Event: Nepal Earthquake
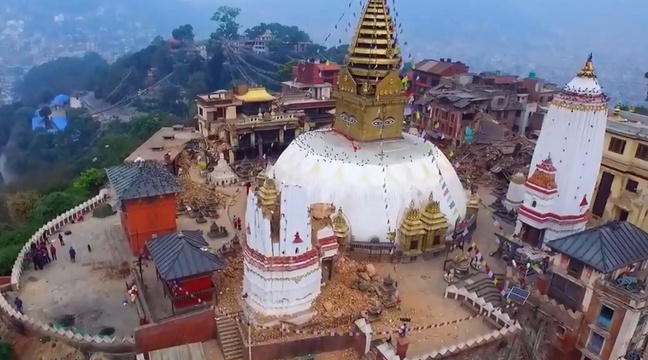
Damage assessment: damage